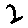
Label: 2